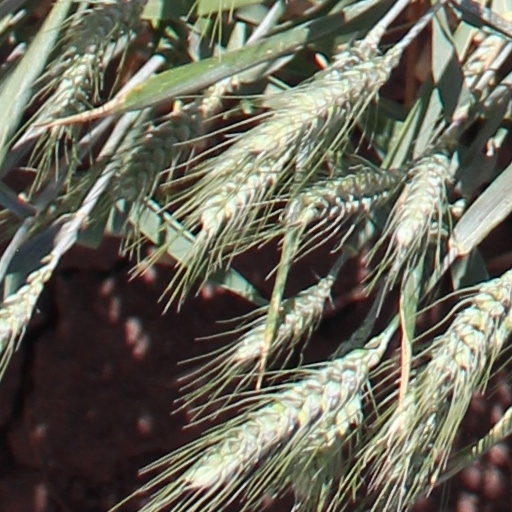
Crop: wheat